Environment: real
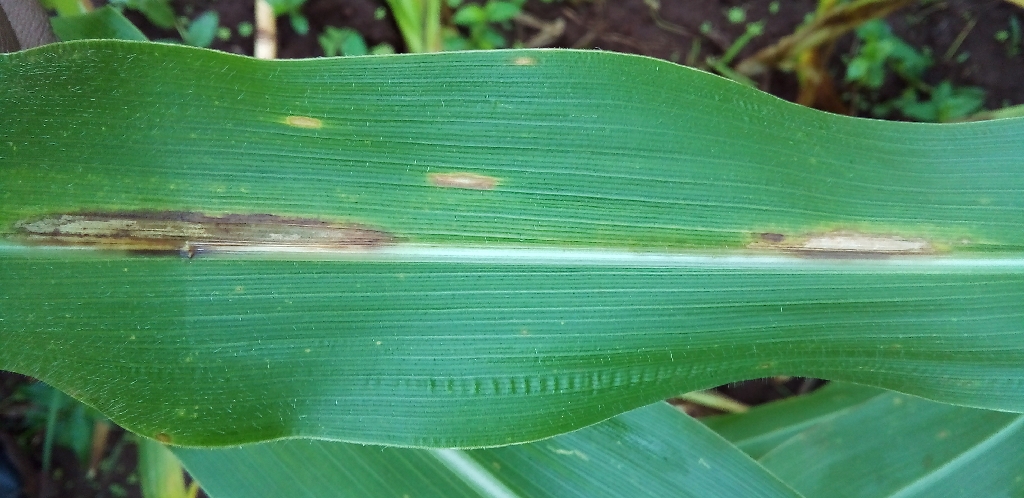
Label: northern_corn_leaf_blight